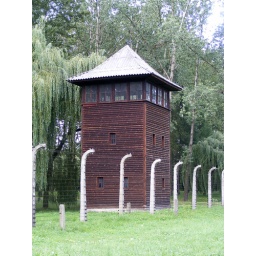
Guard tower under the trees